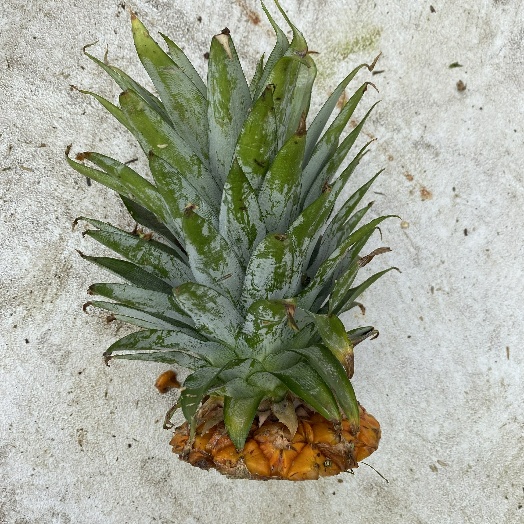
Label: generalcompost